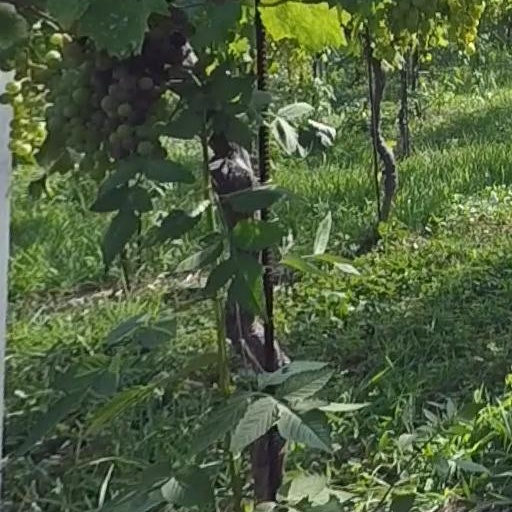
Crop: grape